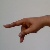
The image shows a hand gesture representing the letter 'P' in Indian Sign Language.